2021 BAL finals

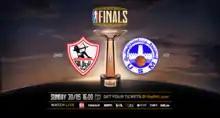
Official promotional material for the game

The 2021 BAL Finals was the championship game of the inaugural season of the Basketball Africa League (BAL). The final was played in the Kigali Arena in Kigali on 30 May 2021. The game was played between Egyptian club Zamalek and Tunisian club US Monastir.